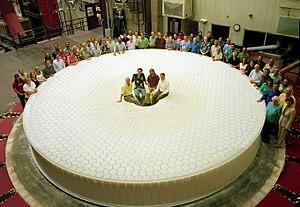
L'Observatoire Vera-C.-Rubin, anciennement nommé Large Synoptic Survey Telescope, est un télescope optique américain de grande taille en cours de construction à une centaine de kilomètres de La Serena, au nord du Chili, et caractérisé par un champ d'observation très large. Les caractéristiques de ce télescope de relevé astronomique lui permettent de photographier l'ensemble du ciel austral en un peu plus de trois jours, avec une sensibilité lui permettant de fournir des images d'objets dont la magnitude apparente est inférieure ou égale à 24. Sa résolution spatiale est de 0,2 secondes d'arc. Le mode d'observation est optimisé pour détecter les phénomènes transitoires. Au cours des 10 années d'observation programmées, le LSST doit photographier 825 fois l'ensemble du ciel austral, ce qui permettra, en fusionnant les différentes images, d'atteindre une magnitude apparente de 27.